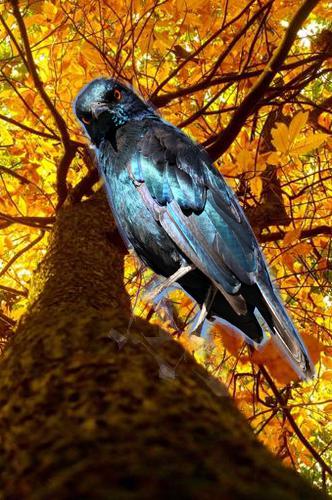
Bird species: Cape_Glossy_Starling
Bird type: landbird
Background: land